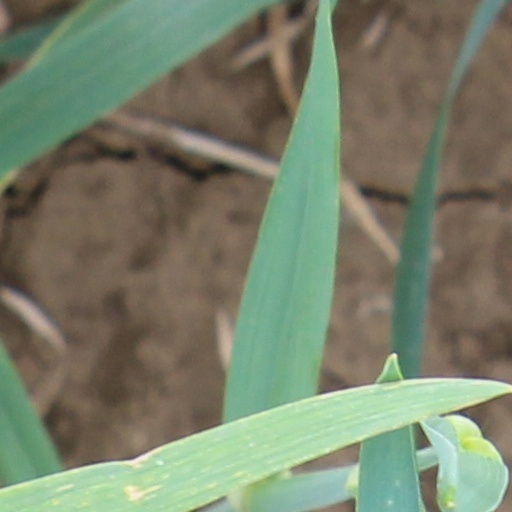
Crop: wheat